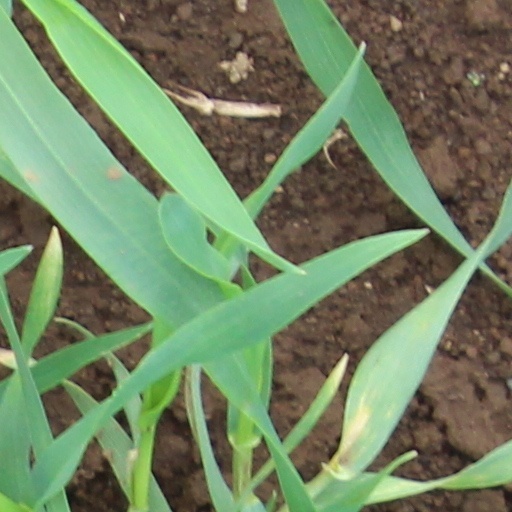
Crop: wheat